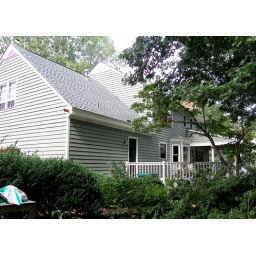
The back wall and roof above the garage are to be removed.